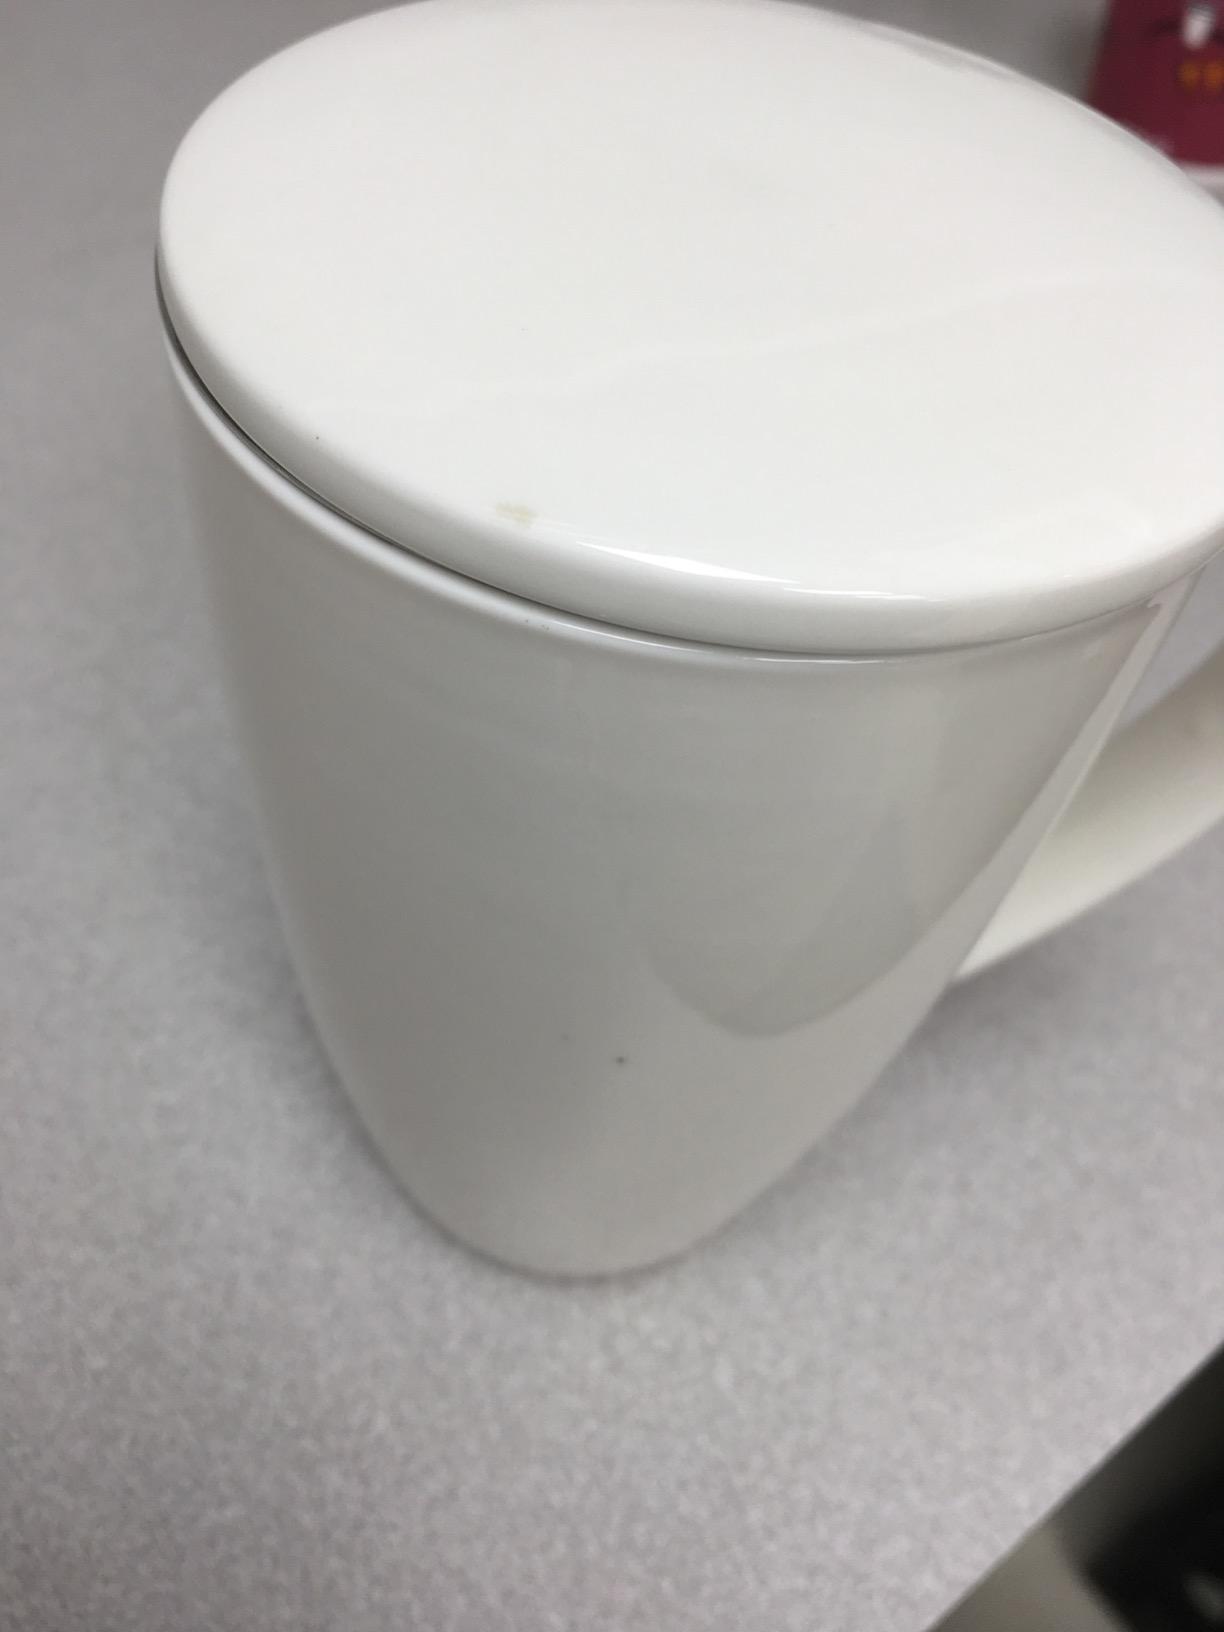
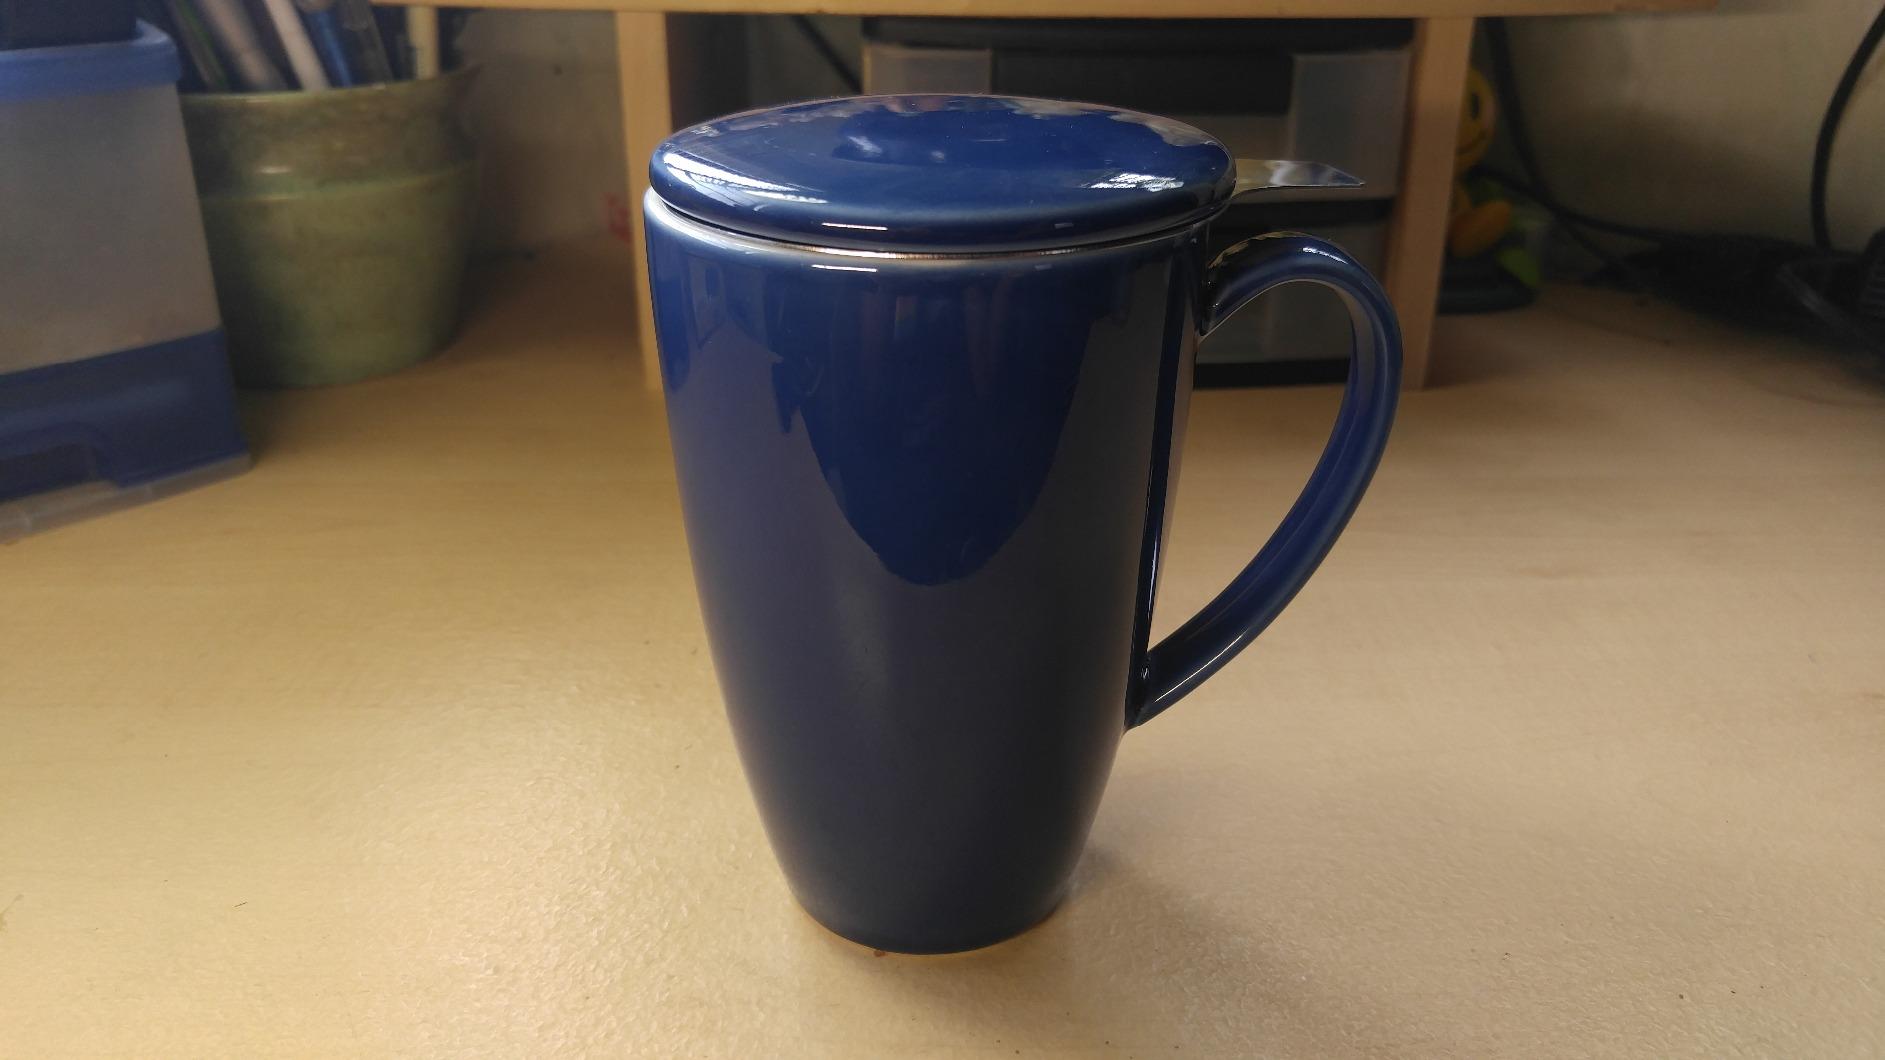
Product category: items_mug
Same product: no